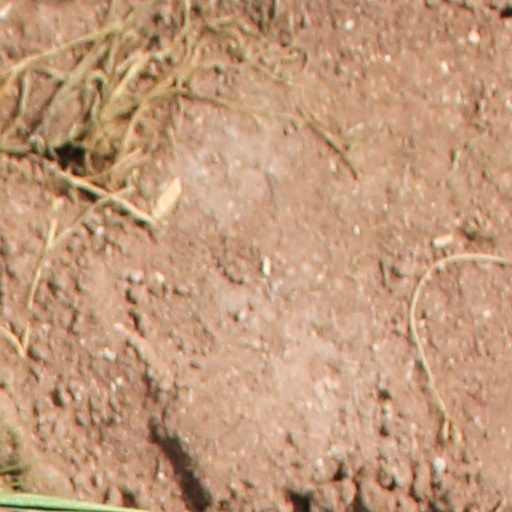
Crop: wheat